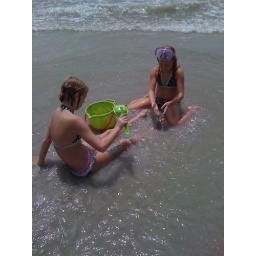
K and R playing in sand and water